Puma (German infantry fighting vehicle)

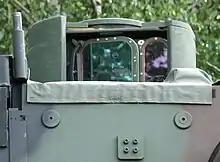
PERI sight for the commander.

As part of "protection class C", the upper flanks of the Puma's hull are fitted with explosive reactive armor made by Dynamit Nobel Defence. Unlike other types of ERA, the system from DND does not include any metals, as these would endanger nearby soldiers in case of a detonation. Thus the Puma's ERA is rather made of lightweight composite materials, including the screws and outer cover. The explosive reactive armor only covers the upper portion of the hull sides, as ERA cassettes covering the lower section could be torn off by the detonation of mines and IEDs, which would result in a potential vulnerability when ambushed. Subsequently, the lower half of the Puma's flanks are protected by a composite armor solution developed by KNDS.